Conrad Meit

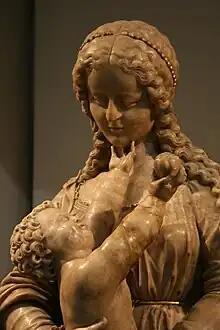
Vierge à l'enfant, v.1530, Musée de la Tour Abbatiale, Saint-Amand-les-Eaux

He also carved a Pietà, now in Besançon Cathedral, at the request of Margaret of Austria's chaplain, the Abbot Antoine de Montécut. The abbey of Saint Vincent de Besançon received it from the Abbot and displayed it in a small chapel dedicated to Our Lady of Sorrows. Among his other works are two sculptures of Mary holding the baby Jesus, one at the Cathedral of St. Michael and St. Gudula in Brussels, and the other at the Benedictine Abbey in Saint-Amand-les-Eaux.